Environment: real
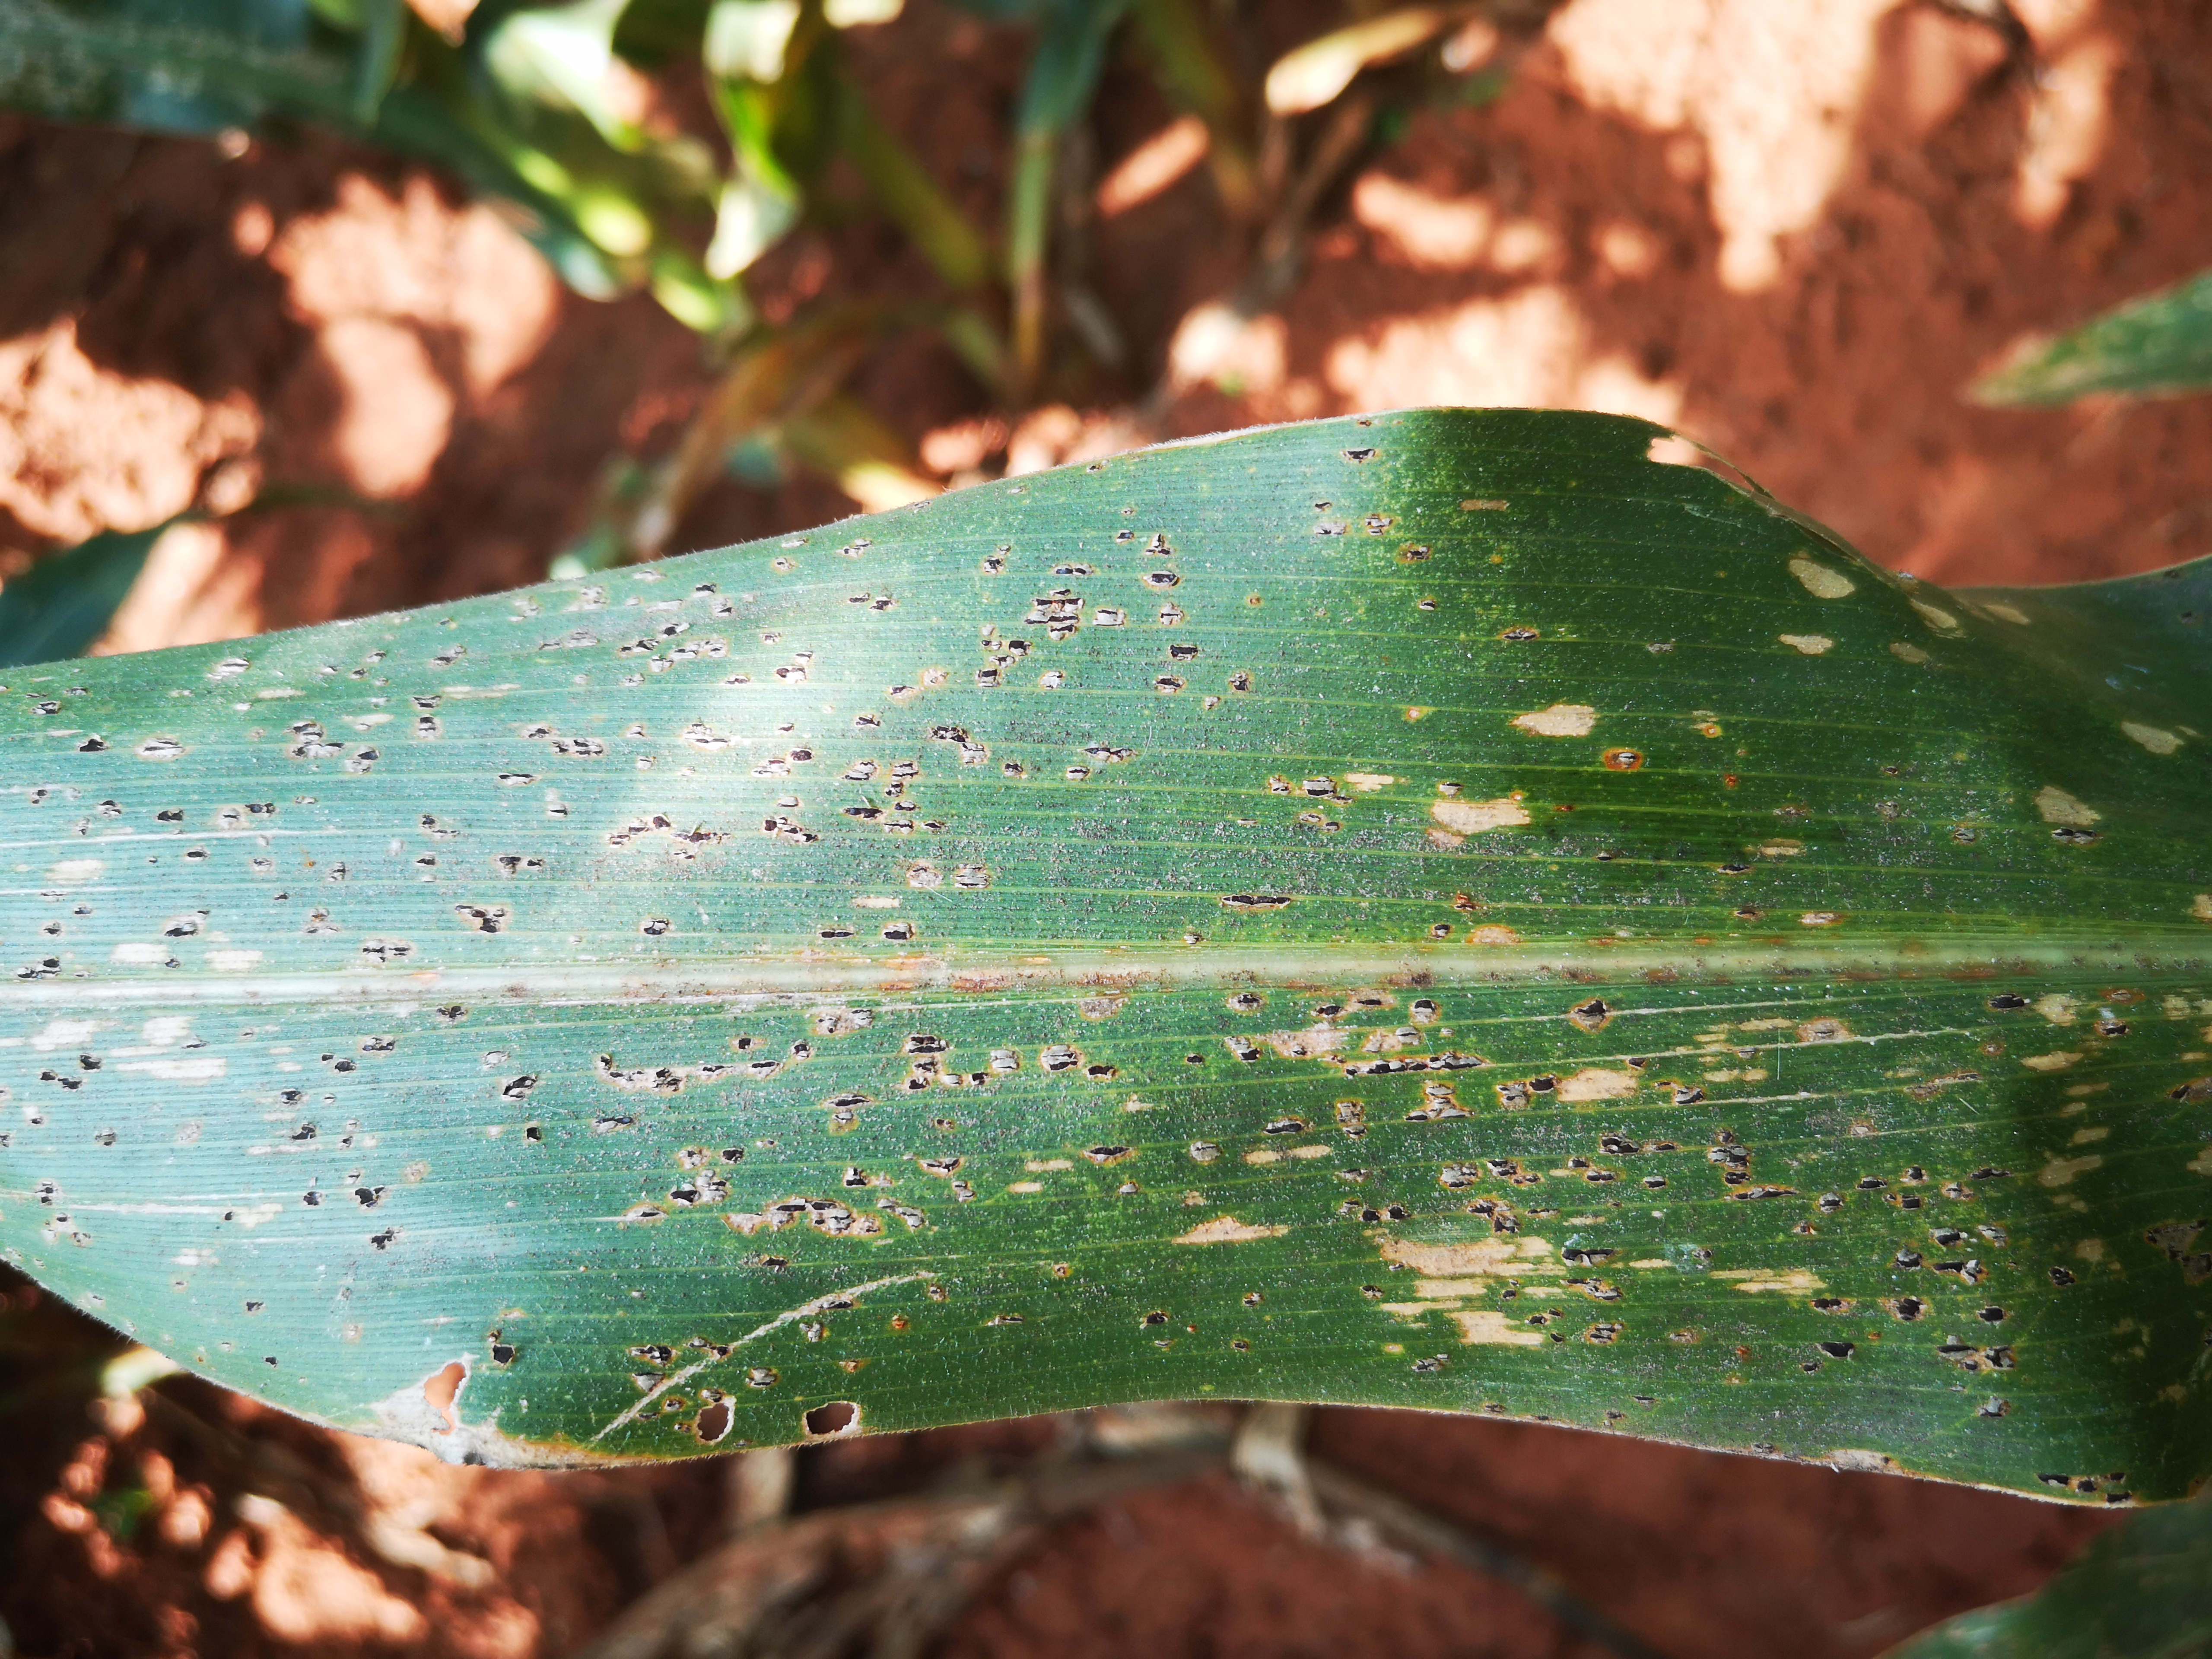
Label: common_rust